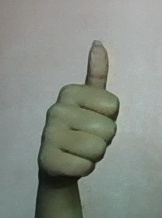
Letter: aleff